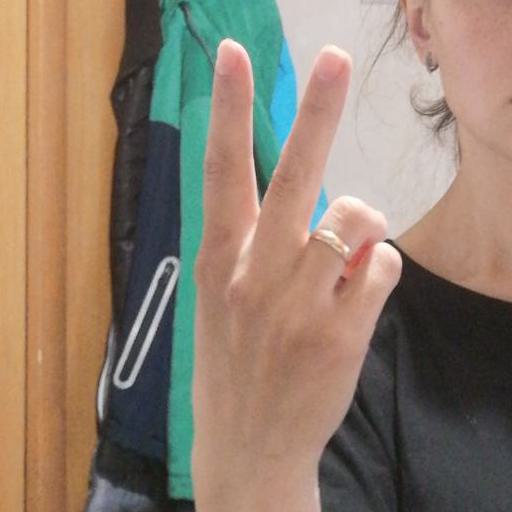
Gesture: peace_inverted